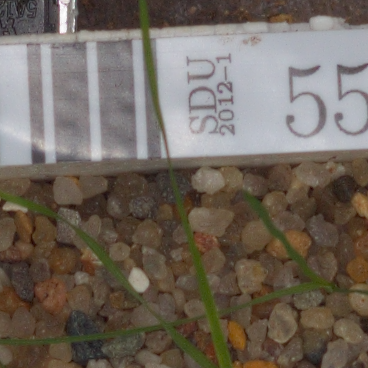
Label: loose_silkybent